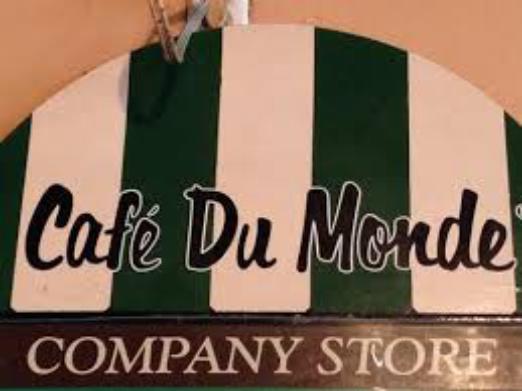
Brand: Cafe du Monde
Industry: Food